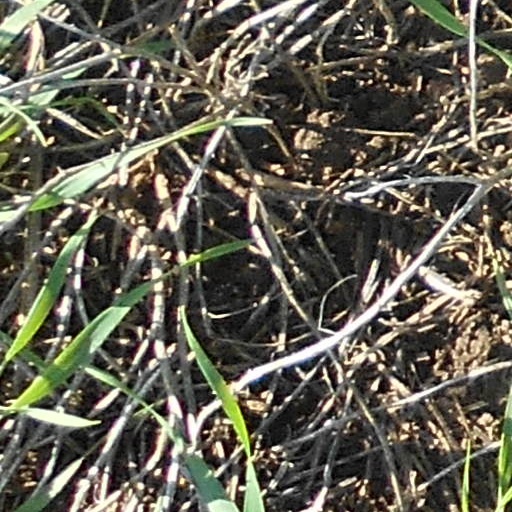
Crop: wheat